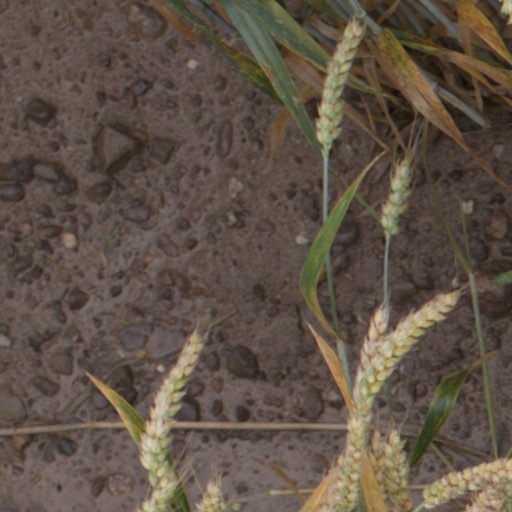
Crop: wheat